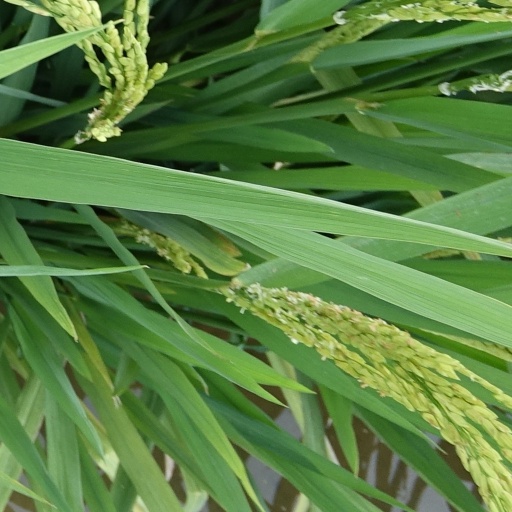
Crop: rice